Danville, California

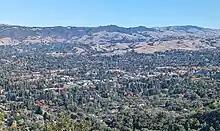
Danville photographed from Las Trampas Regional Wilderness, with the foothills of Mount Diablo in the background

Danville is set in a narrow section of the San Ramon Valley with the Las Trampas Ridge to the west and the Diablo Range to the east. The most prominent landmark of Danville is the backdrop of Mount Diablo, which stands to the east at and provides a picturesque backdrop for Danville and neighboring towns and cities. Sycamore Creek drains some of the Mount Diablo slopes and flows through Danville.